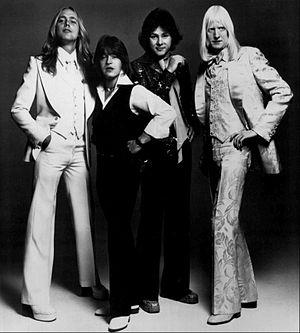
Dan Hartman, de son vrai nom Daniel Earl Hartman, né le 8 décembre 1950 à Harrisburg et mort le 22 mars 1994 à Westport, est un chanteur, compositeur et bassiste américain.